Cyprus

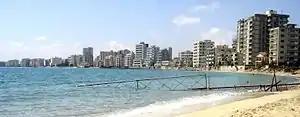
Varosha (Maraş), a suburb of Famagusta, was abandoned when its inhabitants fled in 1974 and remains under Turkish military control.

Initially, the Turkish Cypriots favoured the continuation of the British rule. However, they were alarmed by the Greek Cypriot calls for "enosis", as they saw the union of Crete with Greece, which led to the exodus of Cretan Turks, as a precedent to be avoided, and they took a pro-partition stance in response to the militant activity of EOKA. The Turkish Cypriots also viewed themselves as a distinct ethnic group of the island and believed in their having a separate right to self-determination from Greek Cypriots. Meanwhile, in the 1950s, Turkish leader Menderes considered Cyprus an "extension of Anatolia", rejected the partition of Cyprus along ethnic lines and favoured the annexation of the whole island to Turkey. Nationalistic slogans centred on the idea that "Cyprus is Turkish" and the ruling party declared Cyprus to be a part of the Turkish homeland that was vital to its security. Upon realising that the fact that the Turkish Cypriot population was only 20% of the islanders made annexation unfeasible, the national policy was changed to favour partition. The slogan "Partition or Death" was frequently used in Turkish Cypriot and Turkish protests starting in the late 1950s and continuing throughout the 1960s. Although after the Zürich and London conferences Turkey seemed to accept the existence of the Cypriot state and to distance itself from its policy of favouring the partition of the island, the goal of the Turkish and Turkish Cypriot leaders remained that of creating an independent Turkish state in the northern part of the island.